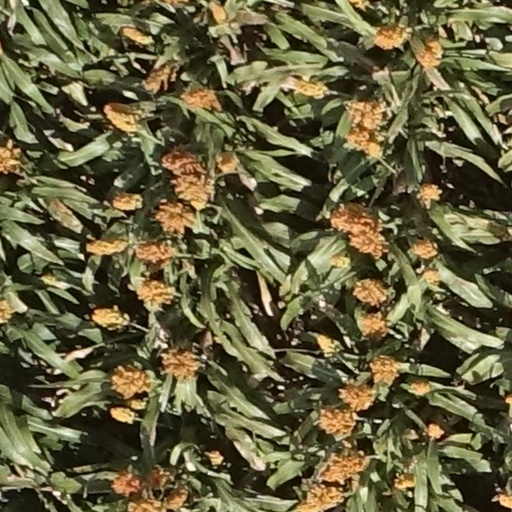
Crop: sorghum